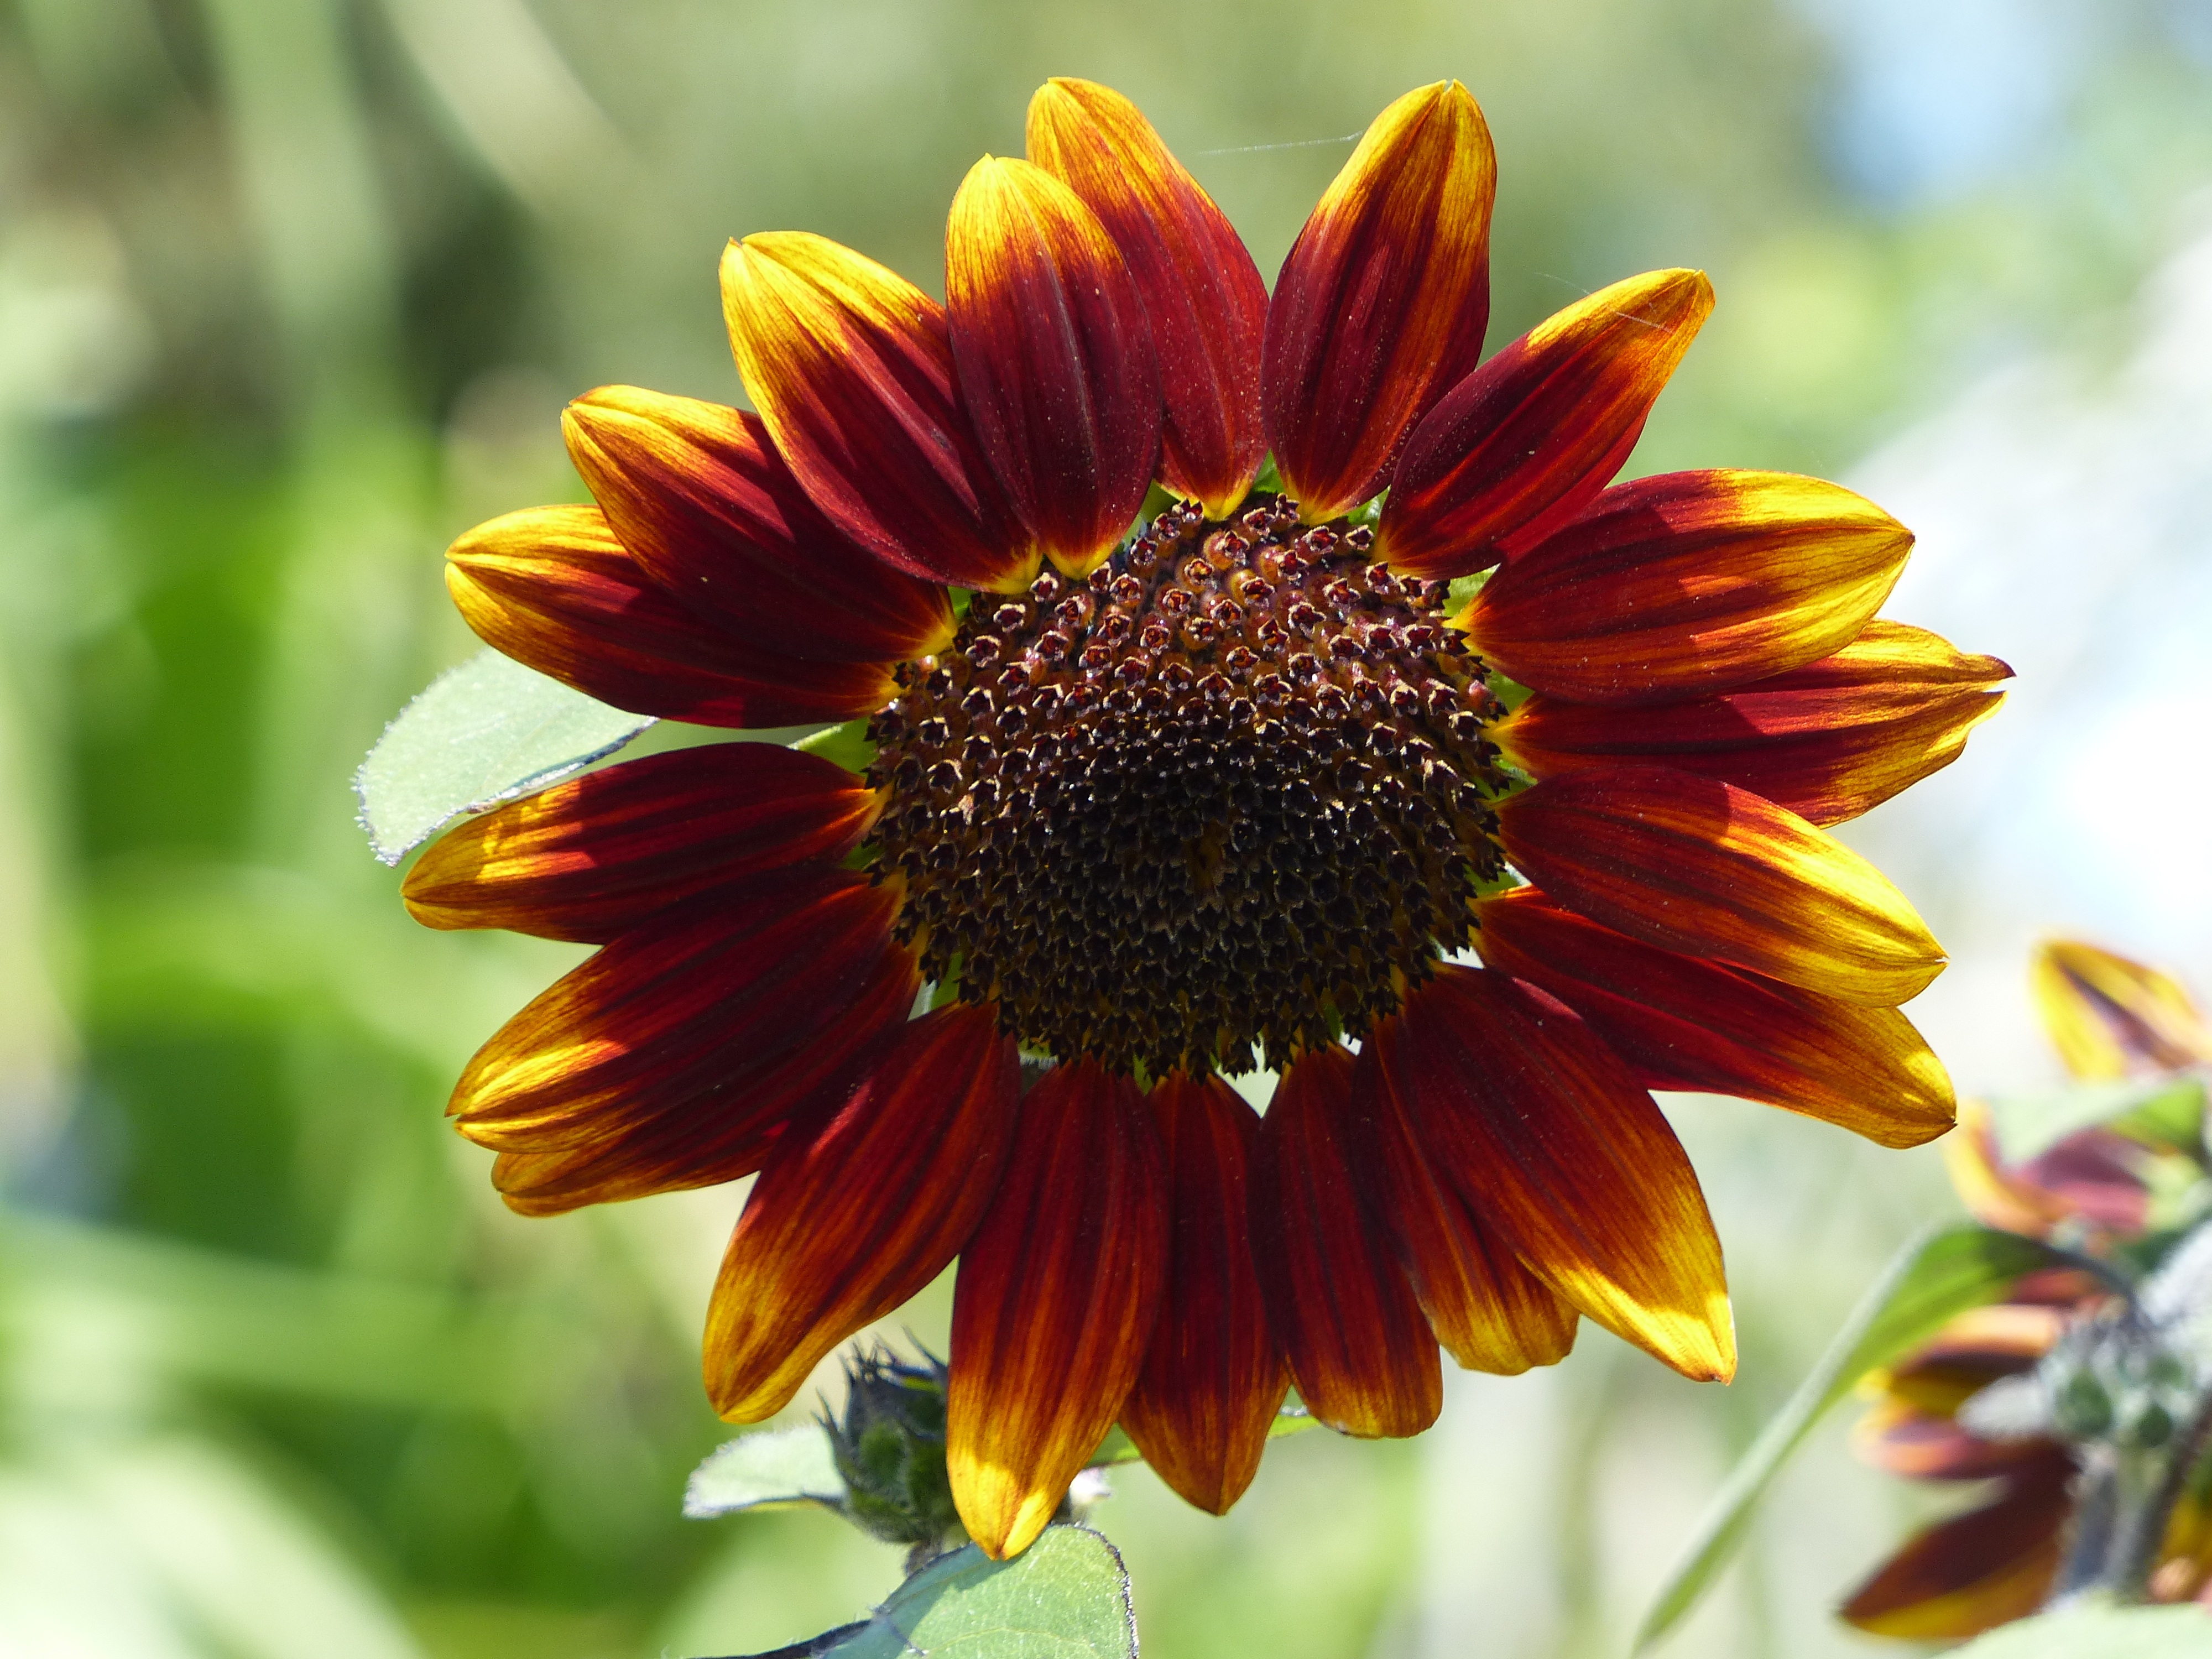
plant, flower, petal, bloom, floral, botany, yellow, flora, sunflower, wildflower, close up, seeds, bright, vibrant, macro photography, summer flowers, flowering plant, daisy family, annual plant, plant stem, land plant, blanket flowers